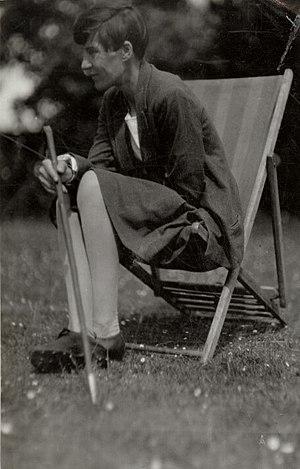
Alix Strachey, née le 4 juin 1892 à Nutley et morte le 28 avril 1973 à Londres, est une psychanalyste britannique. Elle est traductrice d'ouvrages psychanalytiques et participe à la Standard Edition des œuvres psychanalytiques de Sigmund Freud avec James Strachey.